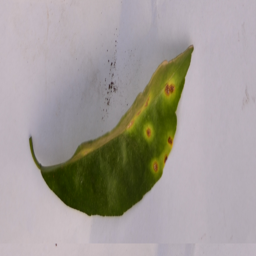
Plant part: leaf
Disease: canker